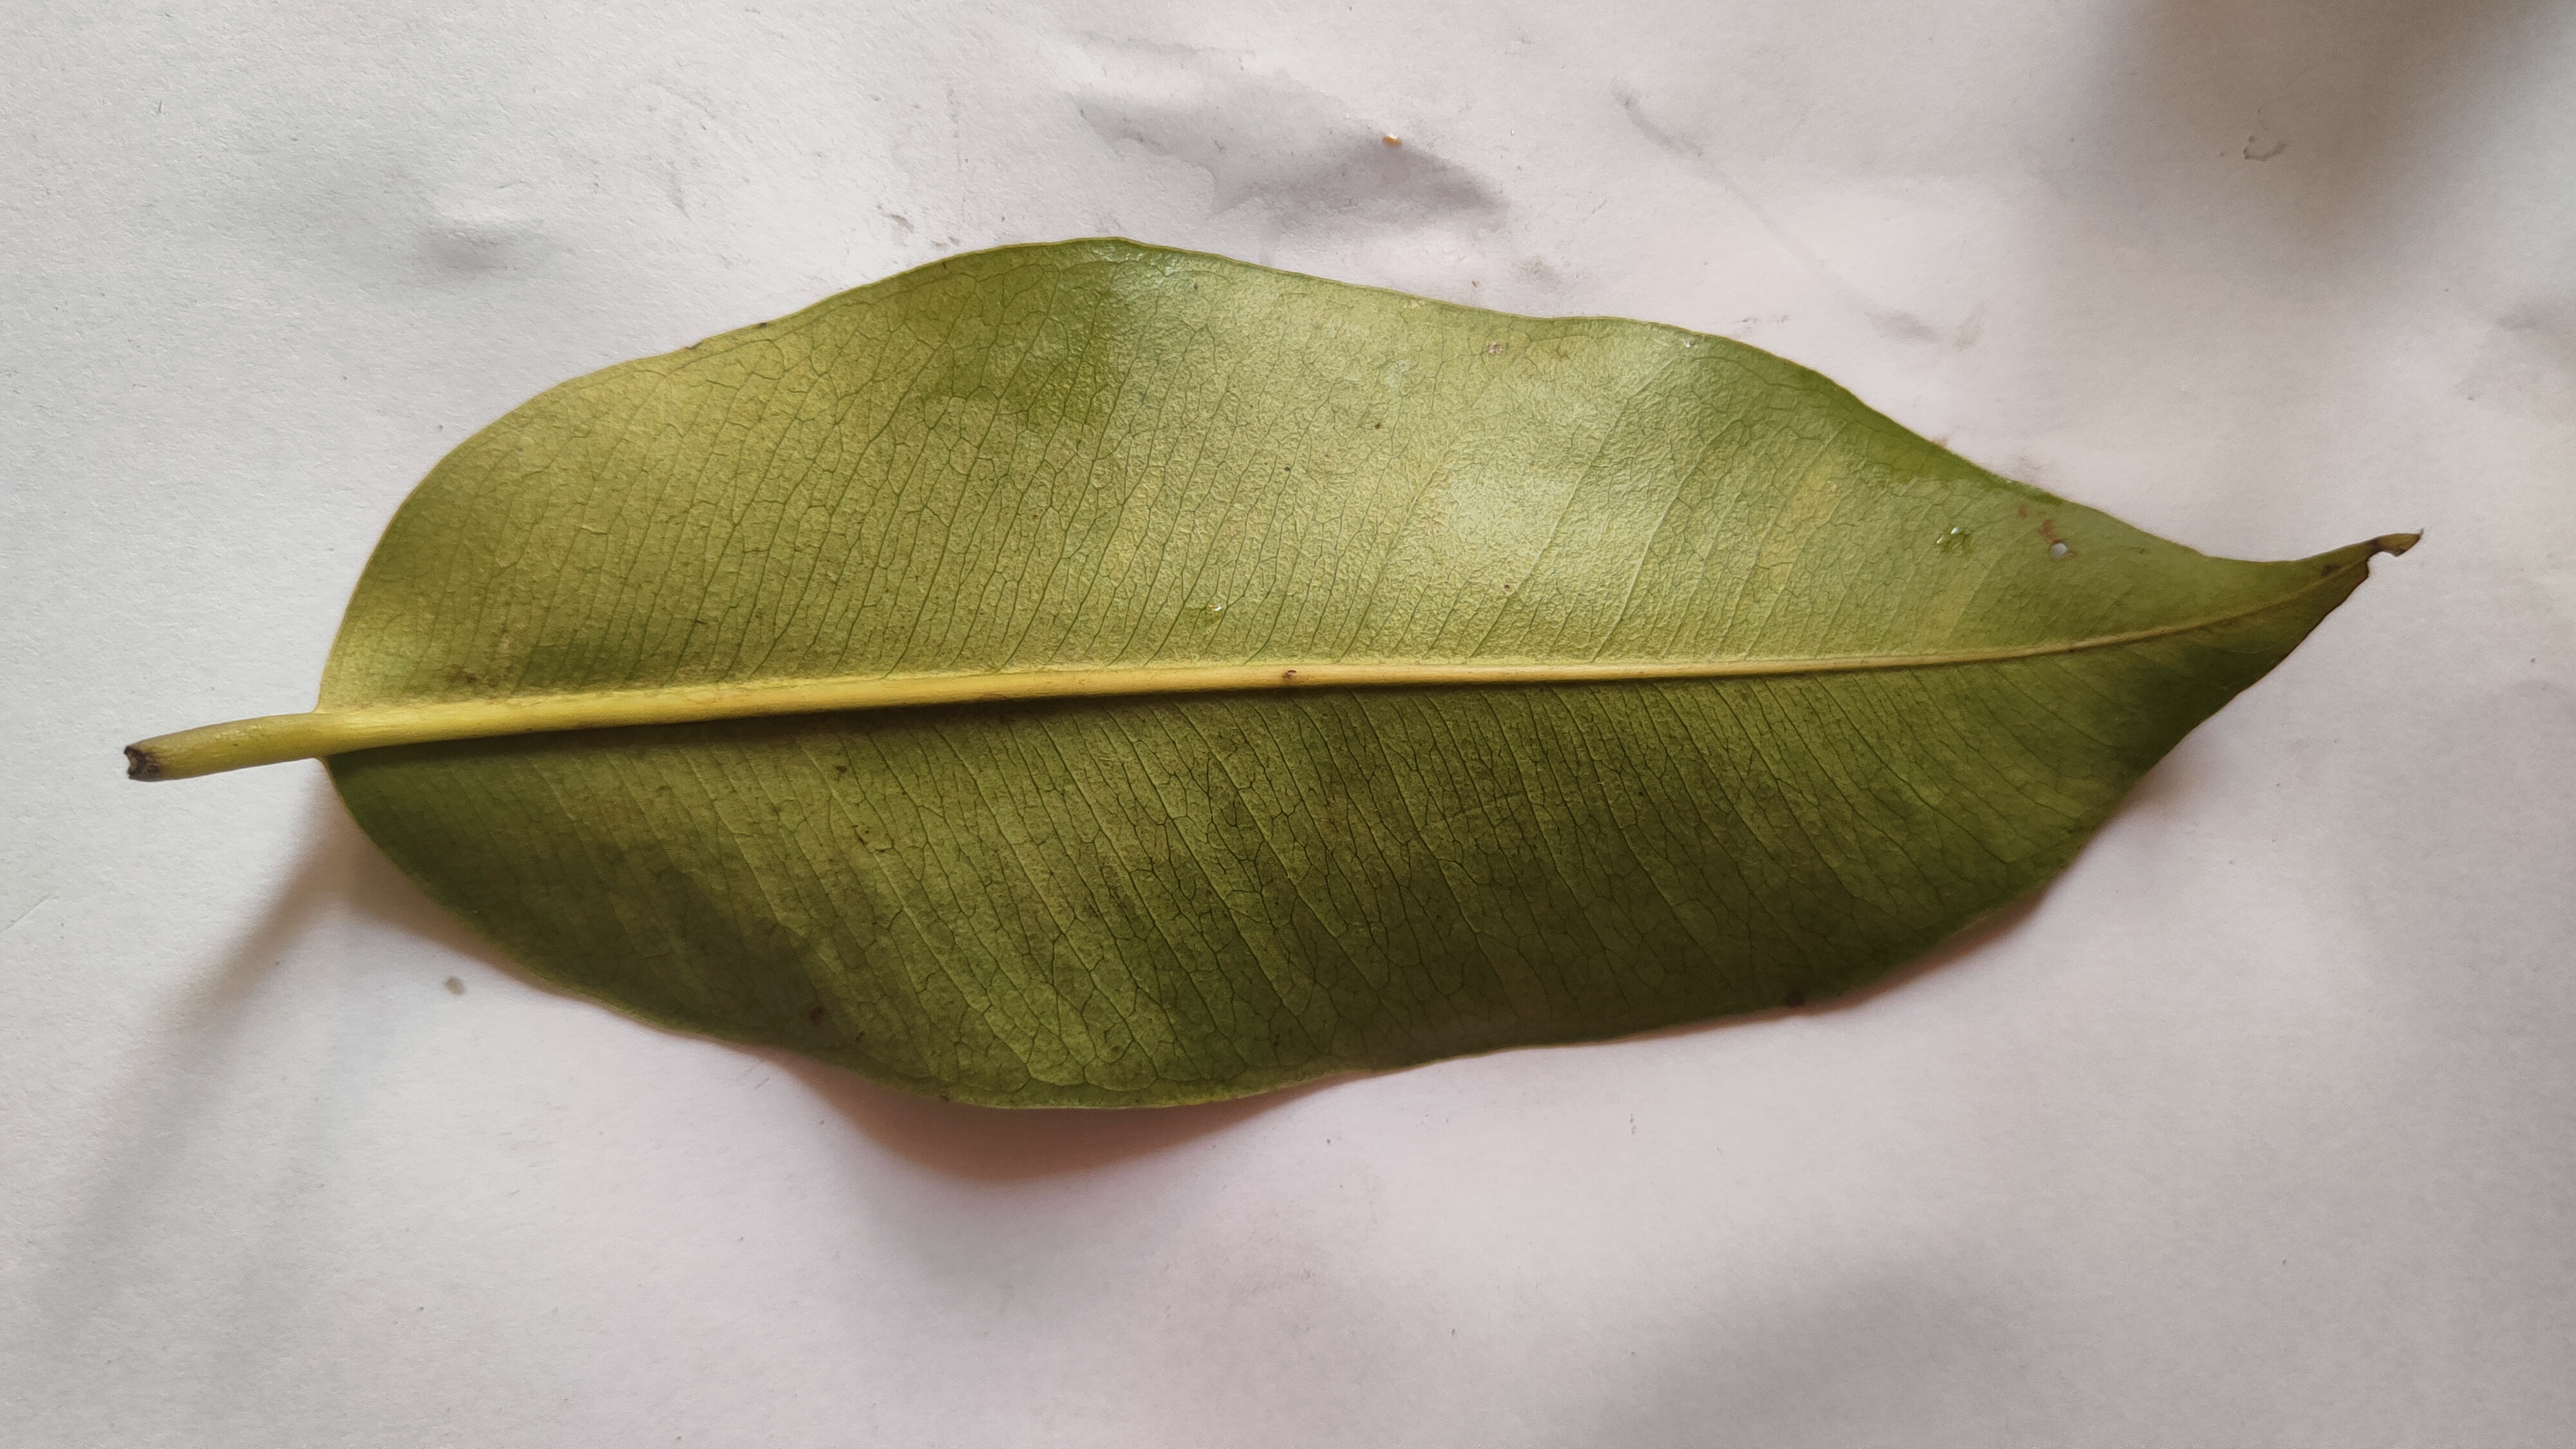
Leaf variety: Black plum